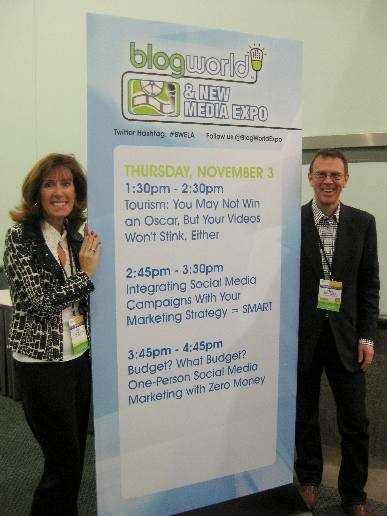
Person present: Yes